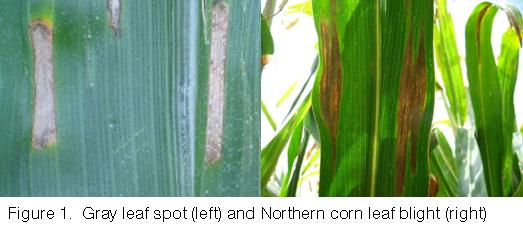
Labels: Corn Gray leaf spot